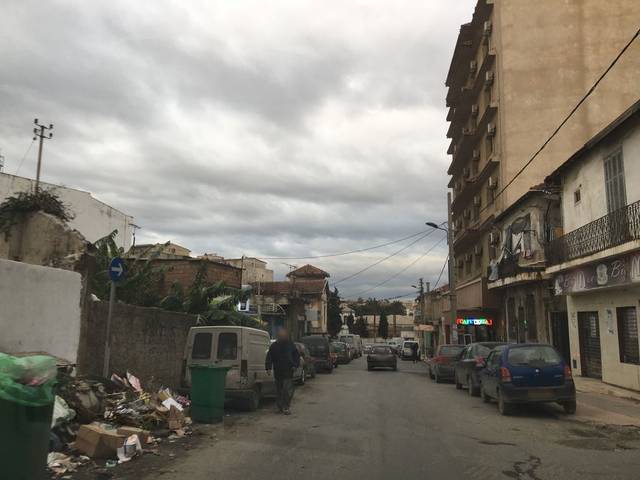
Region: Algeria
Coordinates: 36.719, 3.141